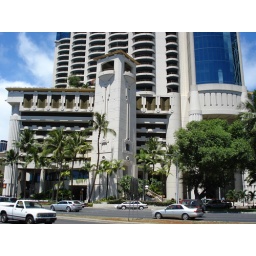
Harbor Court building retail shops, restaurants and office space in the foreground and the hi-rise condominiums in the back.